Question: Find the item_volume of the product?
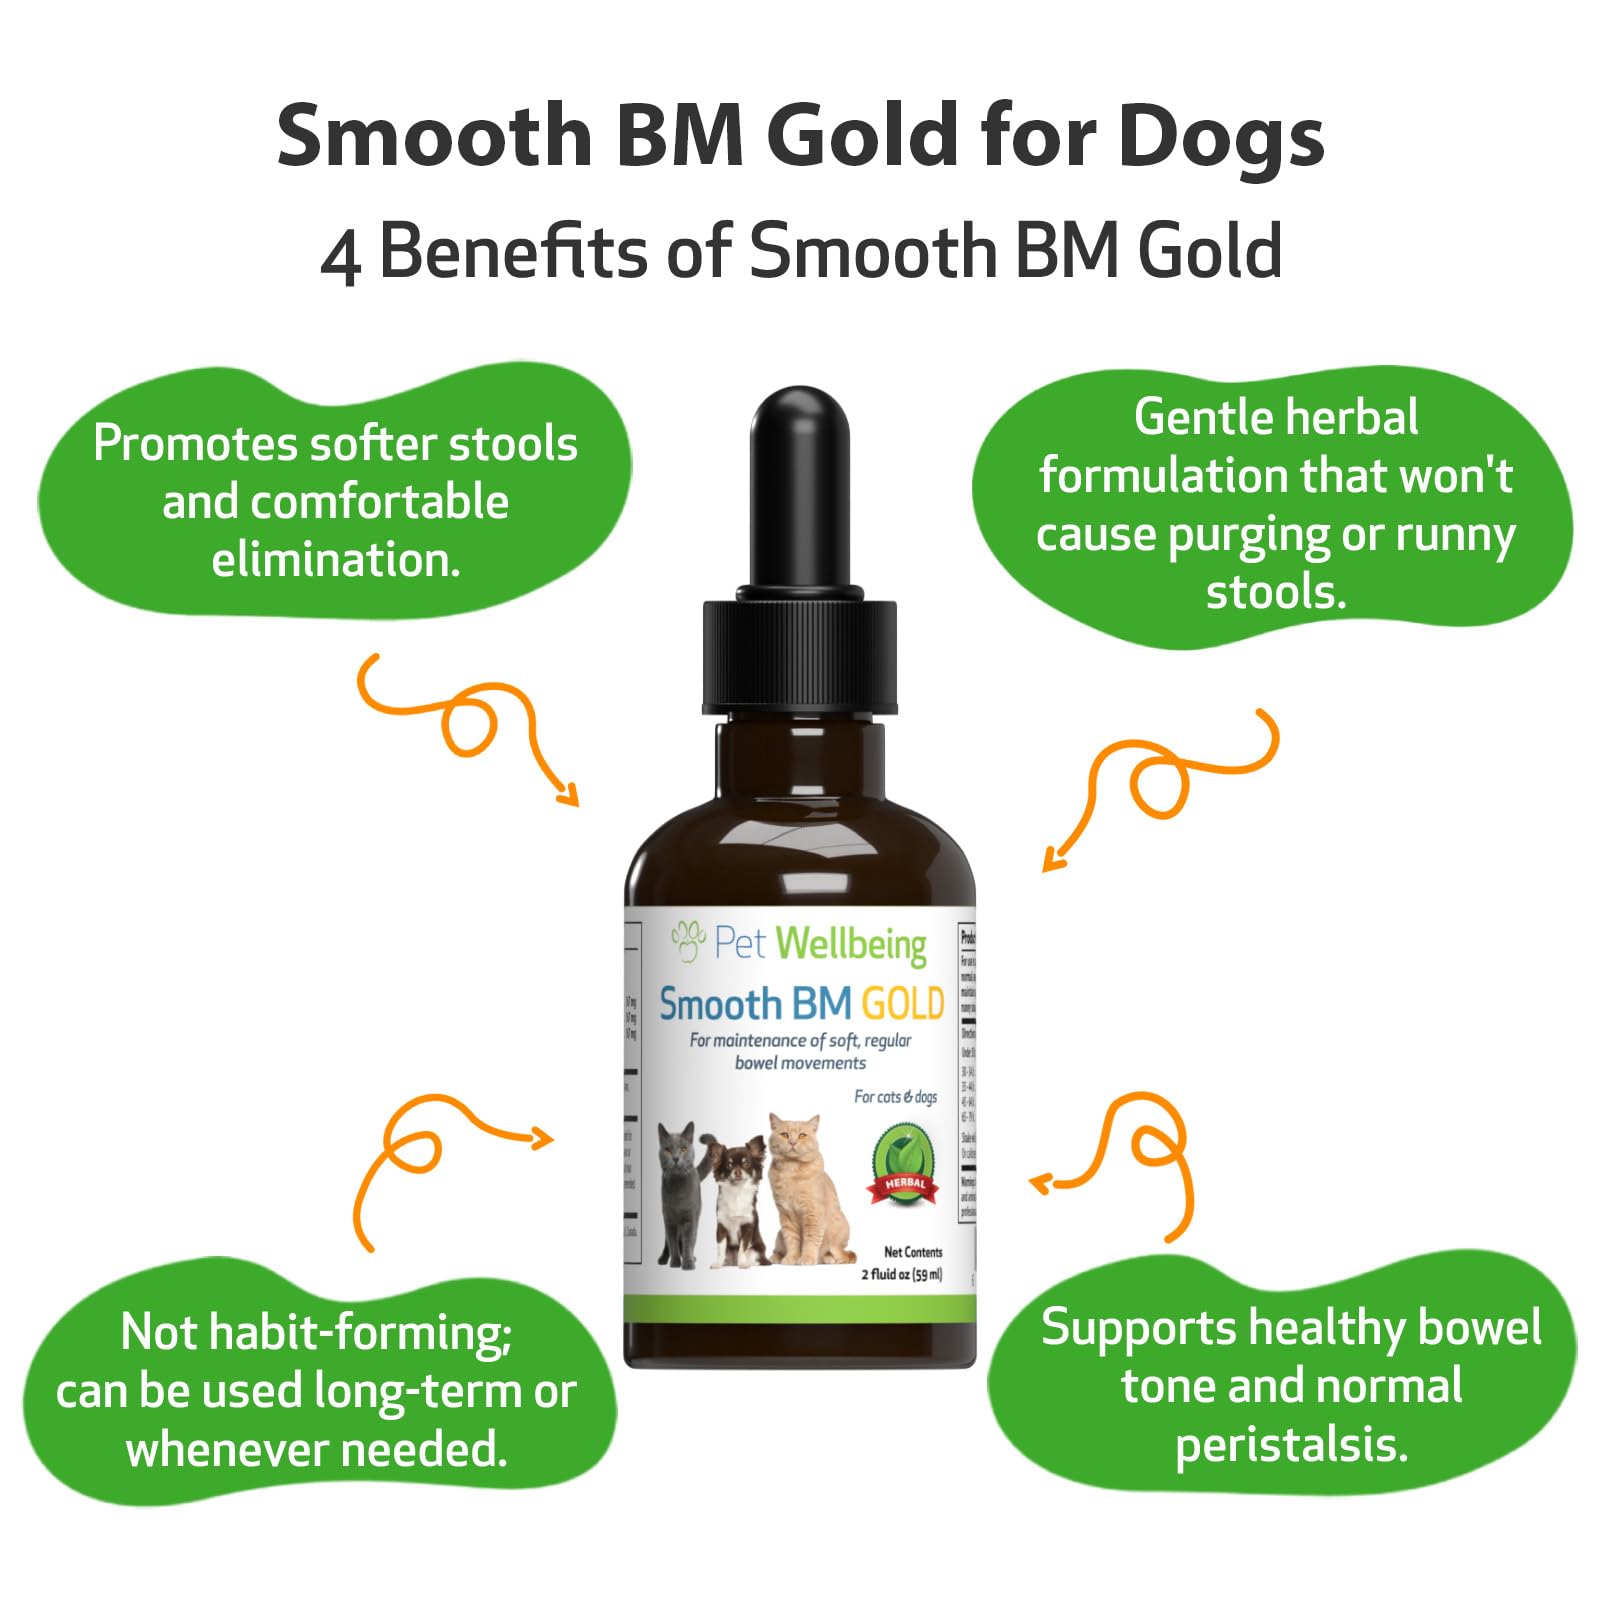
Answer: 2.0 fluid ounce